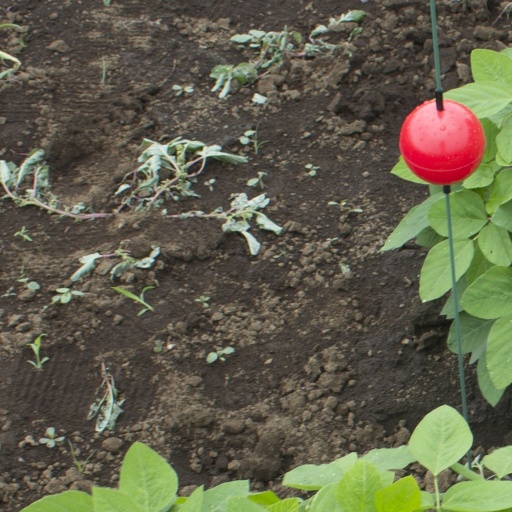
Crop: soybean